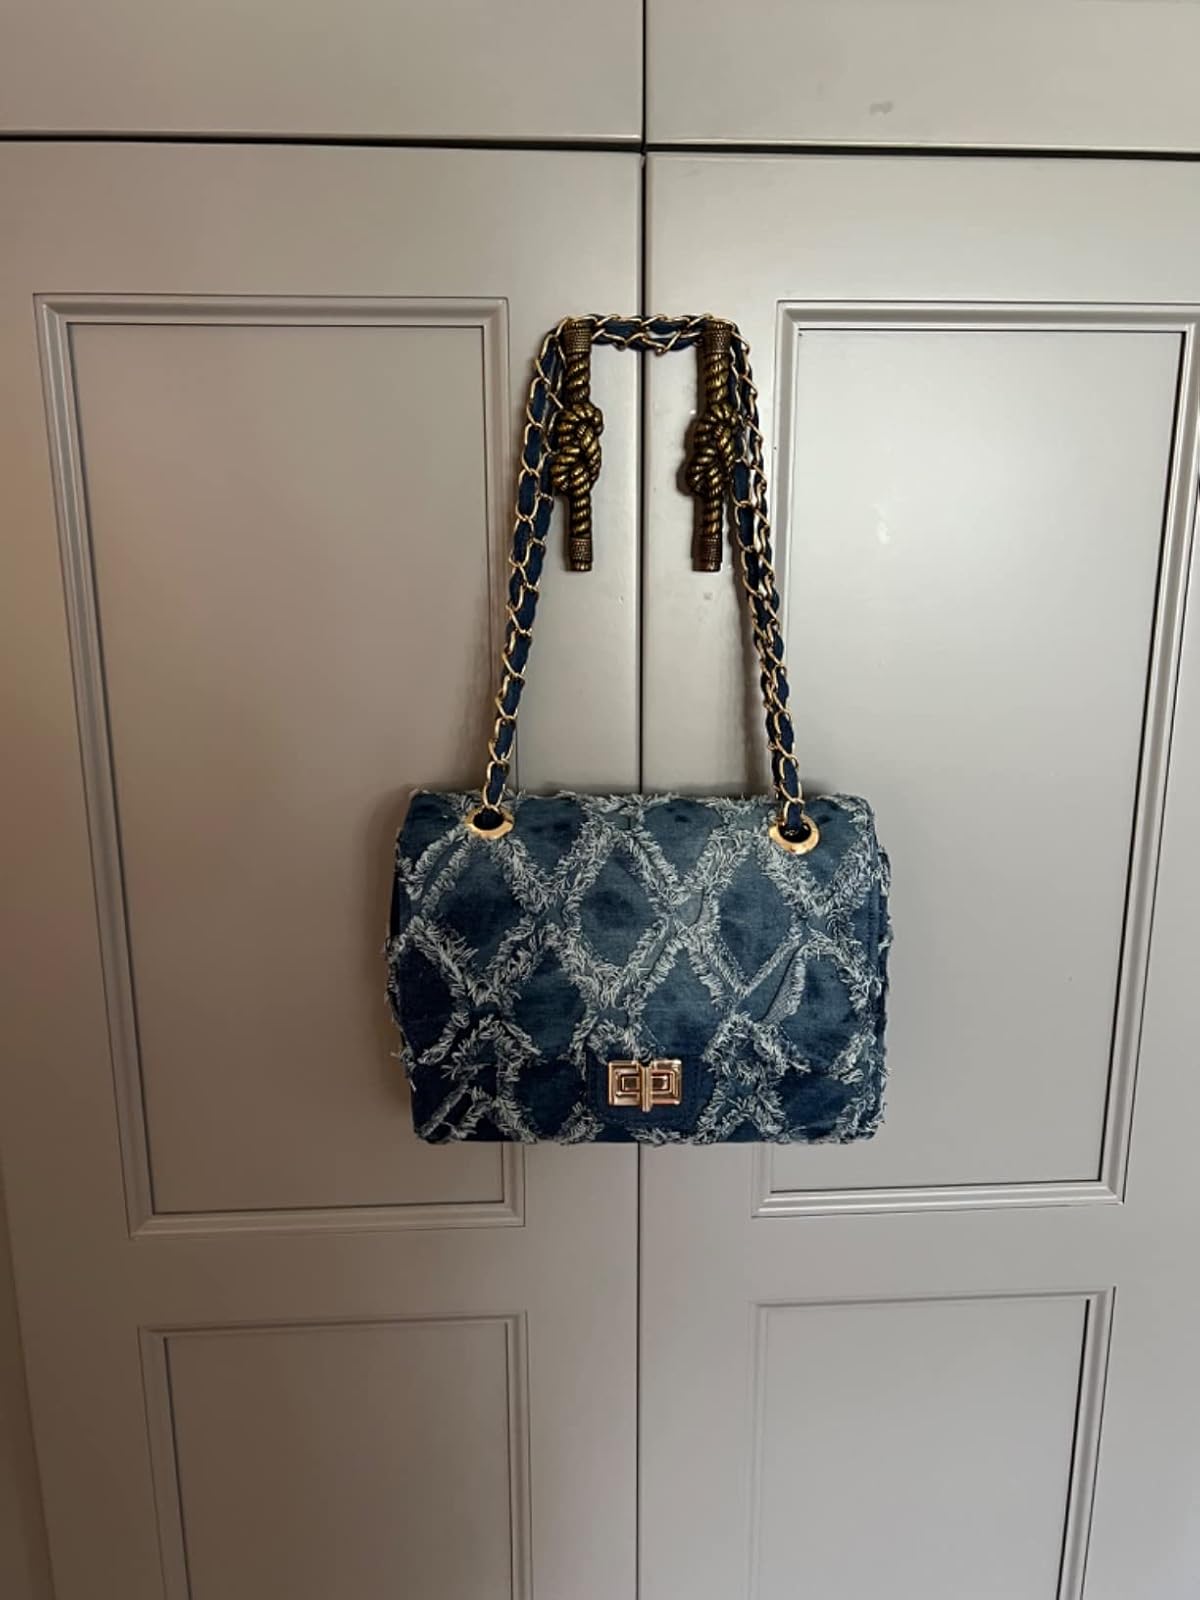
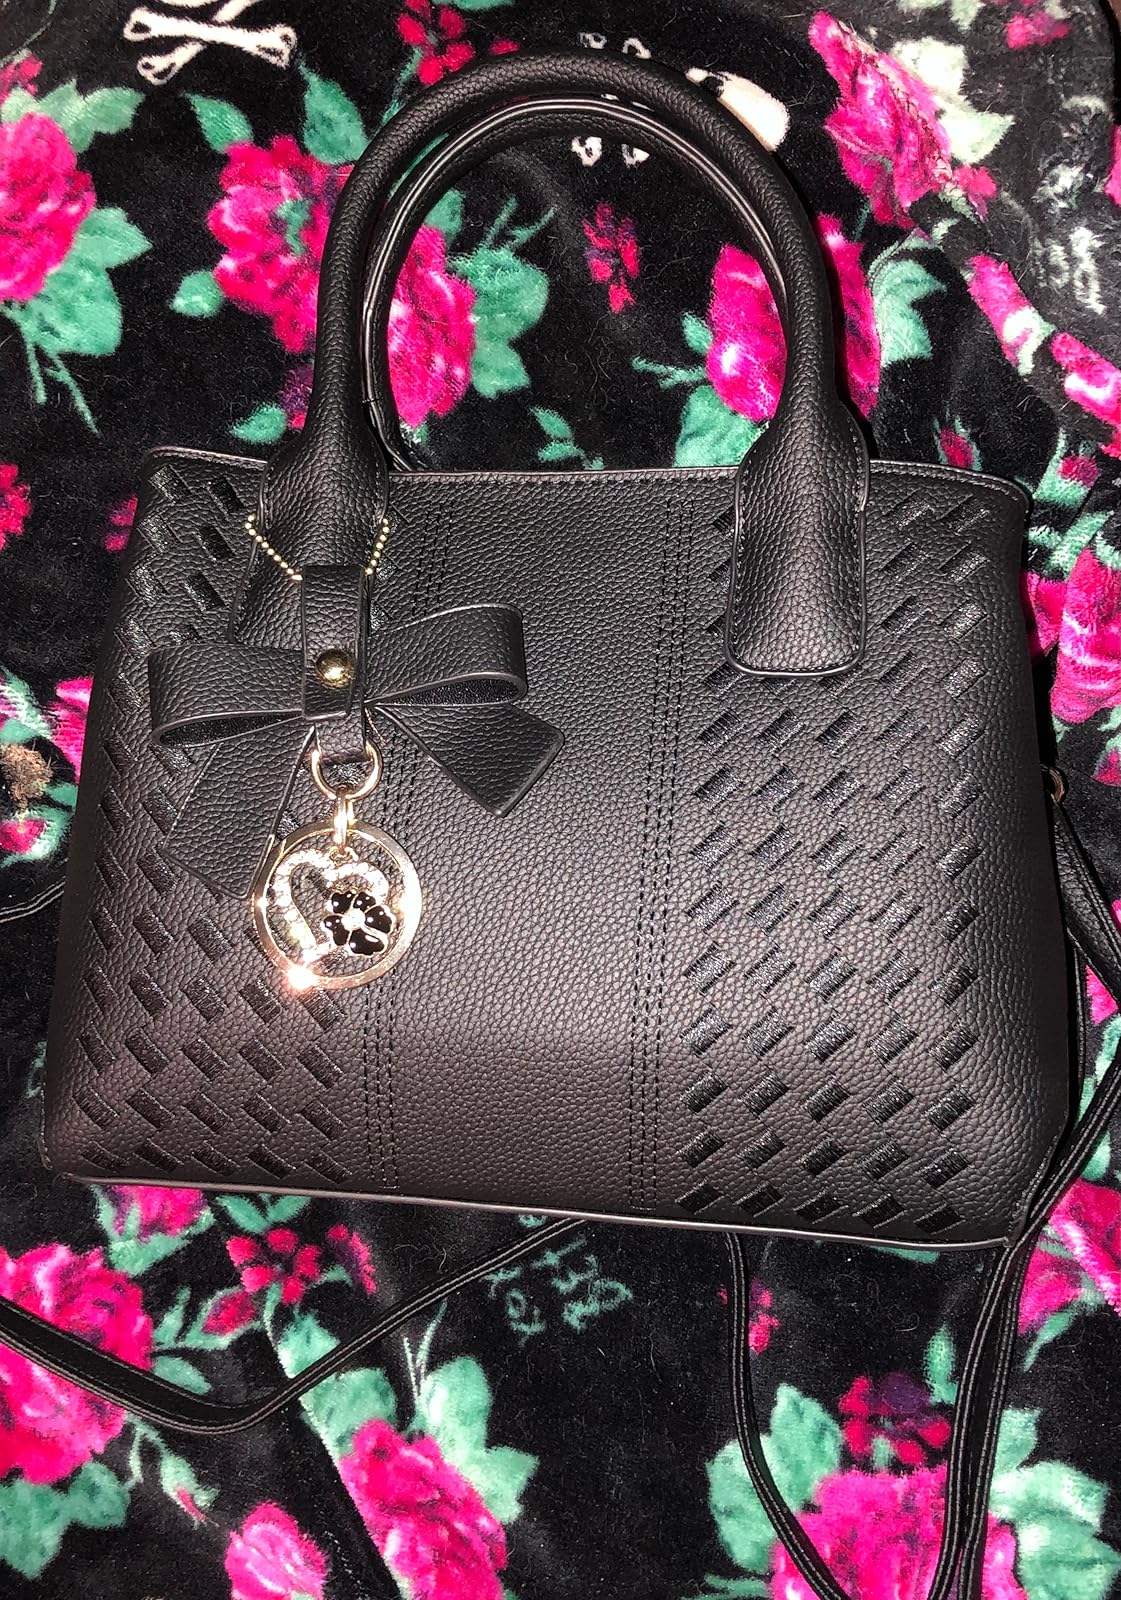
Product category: accessories_handbag
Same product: no